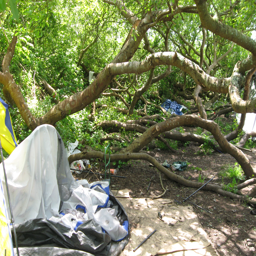
a campground sprawls underneath a tangle of trees and weeds .